Centre of Indian Trade Unions

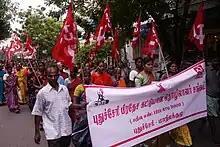
Workers of the Construction Workers Federation of India, an affiliate of CITU marching

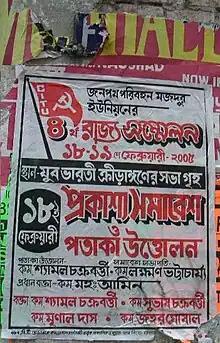
4th CITU West Bengal state conference poster

The Centre of Indian Trade Unions (CITU) is a National trade union in India. It is associated with the Communist Party of India (Marxist). It has presence mostly in the Indian state of Tripura, West Bengal, Kerala, Tamil Nadu, Karnataka and Andhra Pradesh.